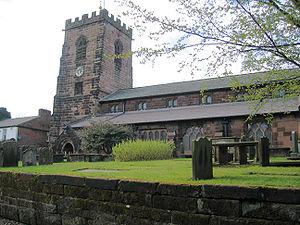
Plusieurs églises sont ou ont été dédiées à saint Wilfrid, évêque northumbrien de la fin du VIIᵉ siècle mort en 709 ou 710.
Grappenhall est un village de la banlieue de Warrington, dans le Cheshire en Angleterre.